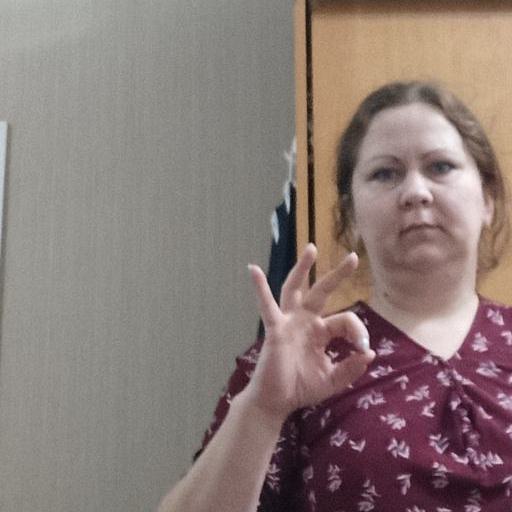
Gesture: ok